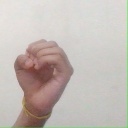
अक्षर: ऊ